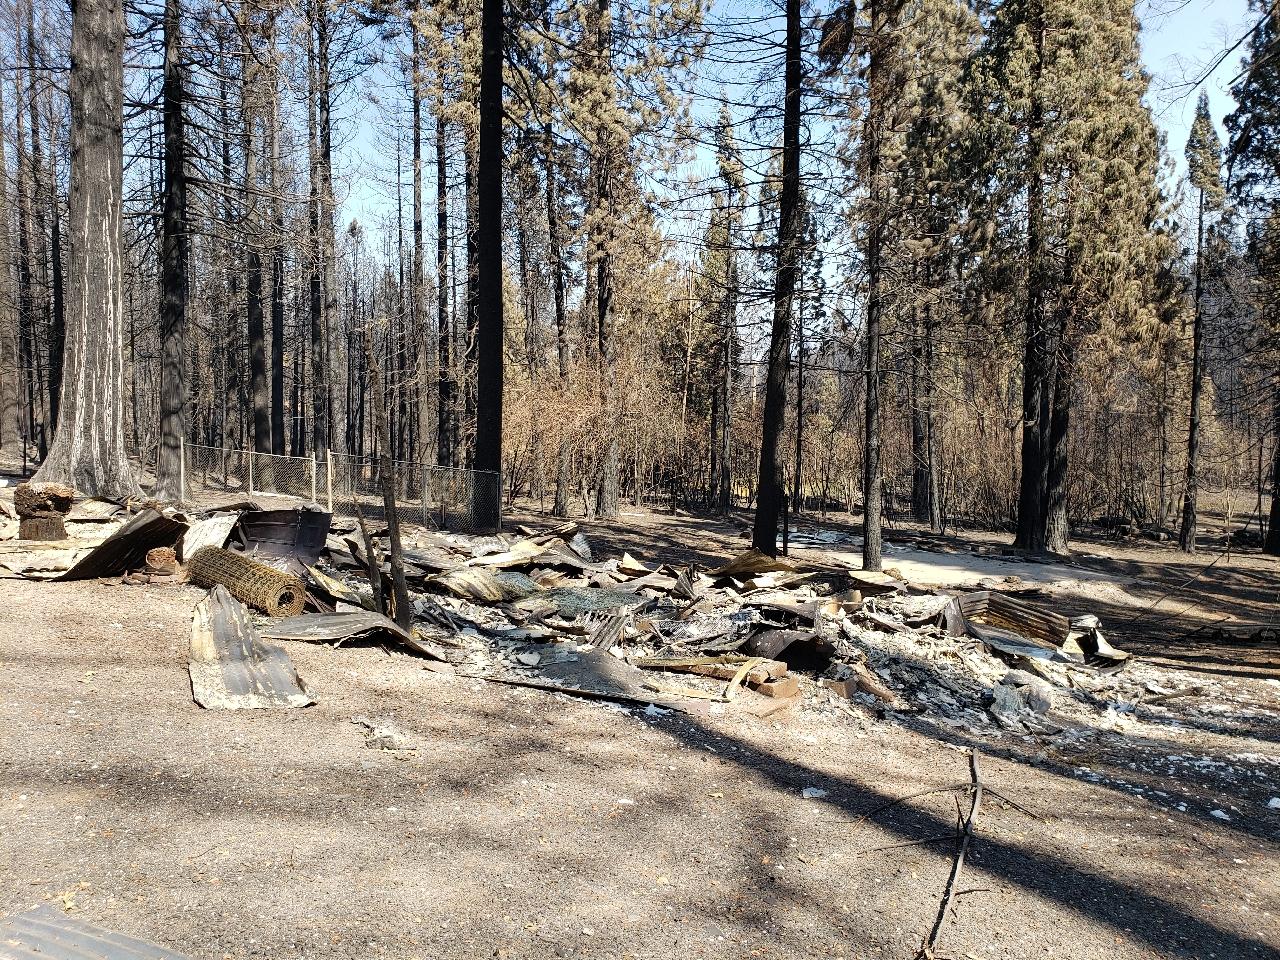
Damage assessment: destroyed